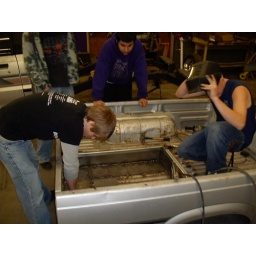
Installing the upper frame/trim in the bed of the pickup. This cleans up the look, gives the box more upper support as well.